Canada–China relations

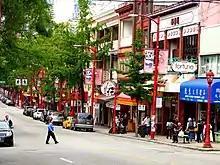
Vancouver's Chinatown. In 2016, people of Chinese origin made up 27% of all Vancouver residents.

On 8 August 2019, the Canadian government issued a travel advisory for Hong Kong that recommended people to exercise a "high degree of caution" because protests and mass demonstrations there might suddenly become violent and can spring up "with little or no notice... Acts of violence occur, especially at night. Some have resulted in serious injuries... There have also been random attacks on demonstrators by their opponents." It added that the police often use tear gas for crowd control measures.